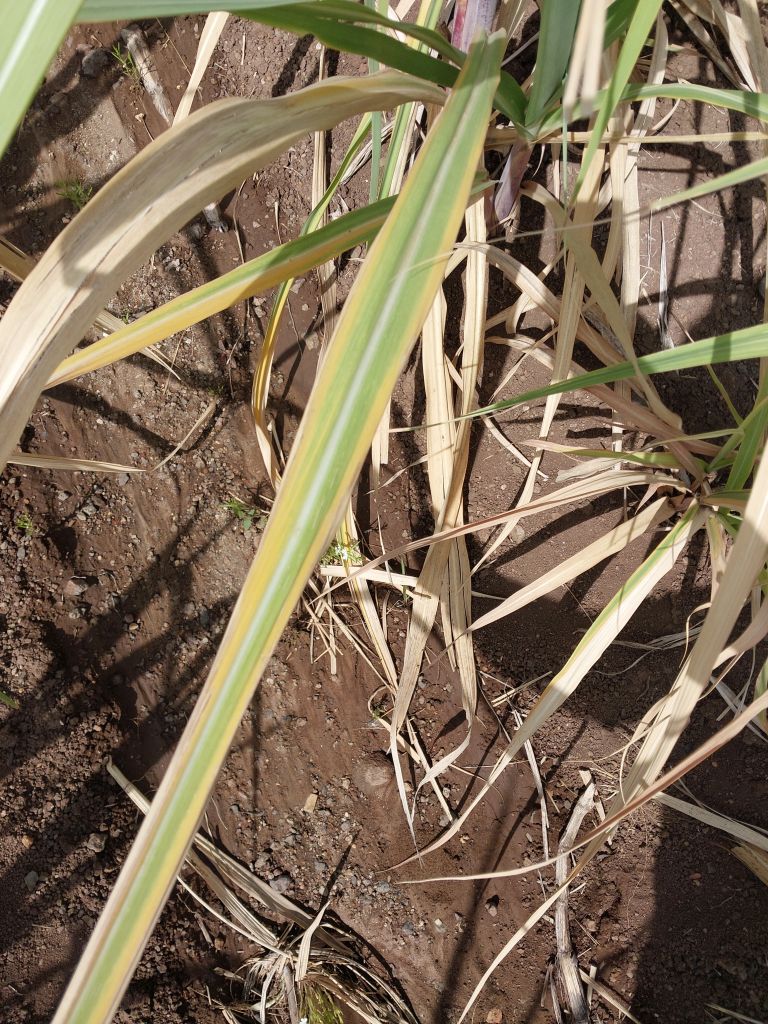
Label: Yellow Leaf